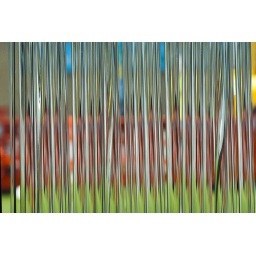
glass in the window of the prayer room at cms house